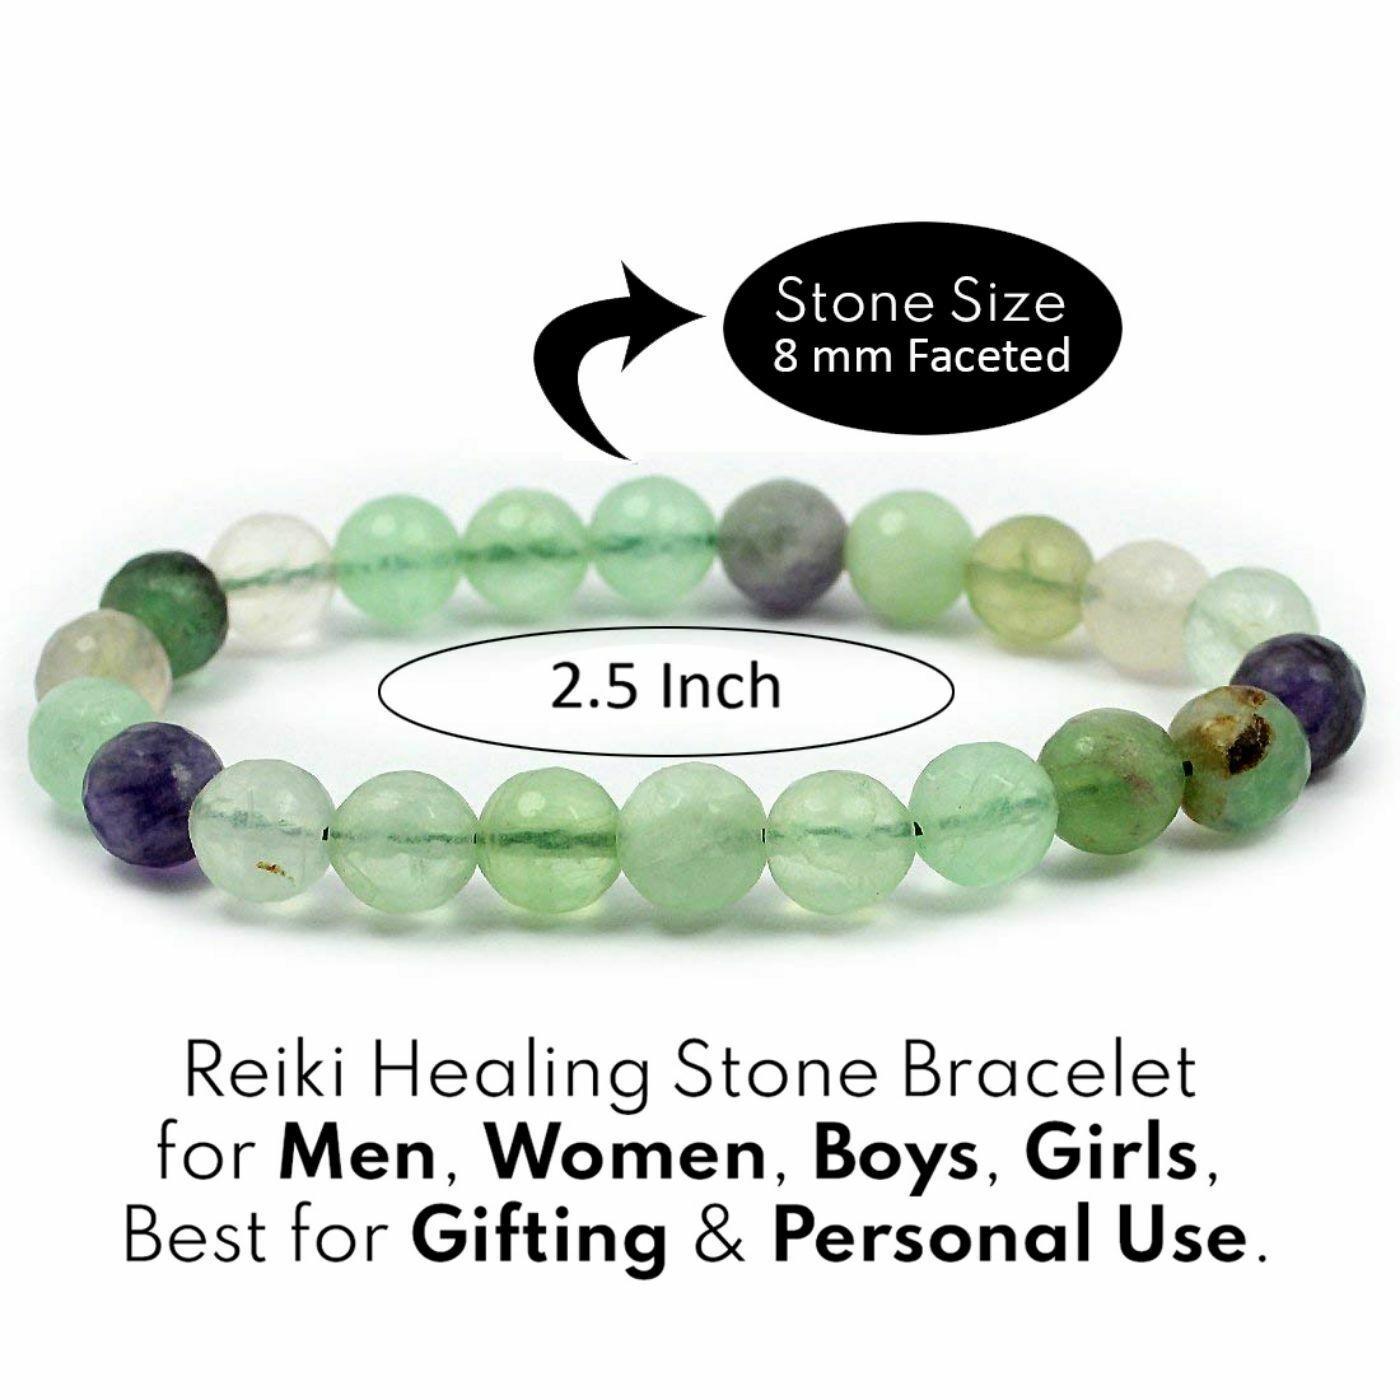
Reiki Crystal Products Multi Flourite Faceted Bead 8 mm Bracelet for Reiki and Crystal Healing Stone
Type: Bracelets & Bangles
Brand: Reiki Crystal Products
Price: Rs. 725
Stretchable Elastic Handmade Natural Crystal Stone Bracelet | Diameter : 2.5 Inch. | Stone Size - 8 mm DC | Charged By Reiki Grand Master & Vastu Expert
Features: Stretchable Elastic Handmade Natural Crystal Stone Bracelet | Diameter : 2.5 Inch. | Stone Size - 8 mm | Shape : Diamond Cut | Charged By Reiki Grand Master & Vastu Expert,Natural Healing Stone for Reiki Healing, Crystal Healing, Numerology, Tarot, Astrology, Vastu, Angle Healing & Feng Shui,100% Authentic, Original and Natural Healing Stone / Crystal - small holes, crack marks on the surface or inside the stones are often visible,Material : Natural Healing Stones See Images & Product Description For Healing Properties /Advantages,Stylish Party-Daily-Office-Casual Wear Reiki Healing Stone Bracelet for Men, Women, Boys, Girls. Best for Gifting & Personal Use.
Included: Pack Of 1 X Multi Flourite 8 mm DC Bracelet